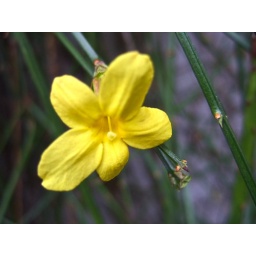
Finally! A sign that Spring is coming soon. These little yellow flowers have come out all over the city.